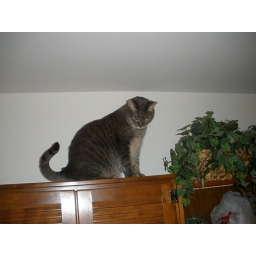
Late evening and feeling frisky, Ulick decides to scale the book shelf and look down upon us all.